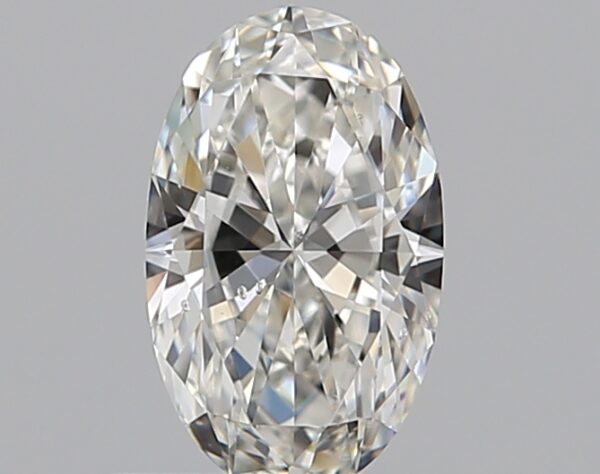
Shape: oval
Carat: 0.52
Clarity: SI1
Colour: H
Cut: EX
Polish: VG
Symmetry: VG
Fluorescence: M
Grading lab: GIA
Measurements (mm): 6.97 x 4.27 x 2.55